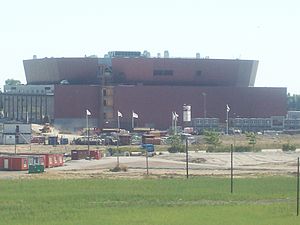
Malmö Arena / Galleri fra byggefasen
Malmö Arena eller Hyllie Arena er en multifunktions-arena i bydelen Hyllie i Malmø, Sverige. Det første spadestik til arenaen blev taget i januar 2007 og arenaen blev indviet d. 6. november 2008. Arenaen vil fungere som hjemmebane for ishockeyholdet Malmö Redhawks. Arenaen har i alt 12500 siddepladser, dog vil der under ishockeykampe være plads til 13700 tilskuere idet en ståplads-sektion bag det ene mål anvendes af hjemmeholdets fans. Til koncerter o.l. vil der være plads til ca 15.500 tilskuere.